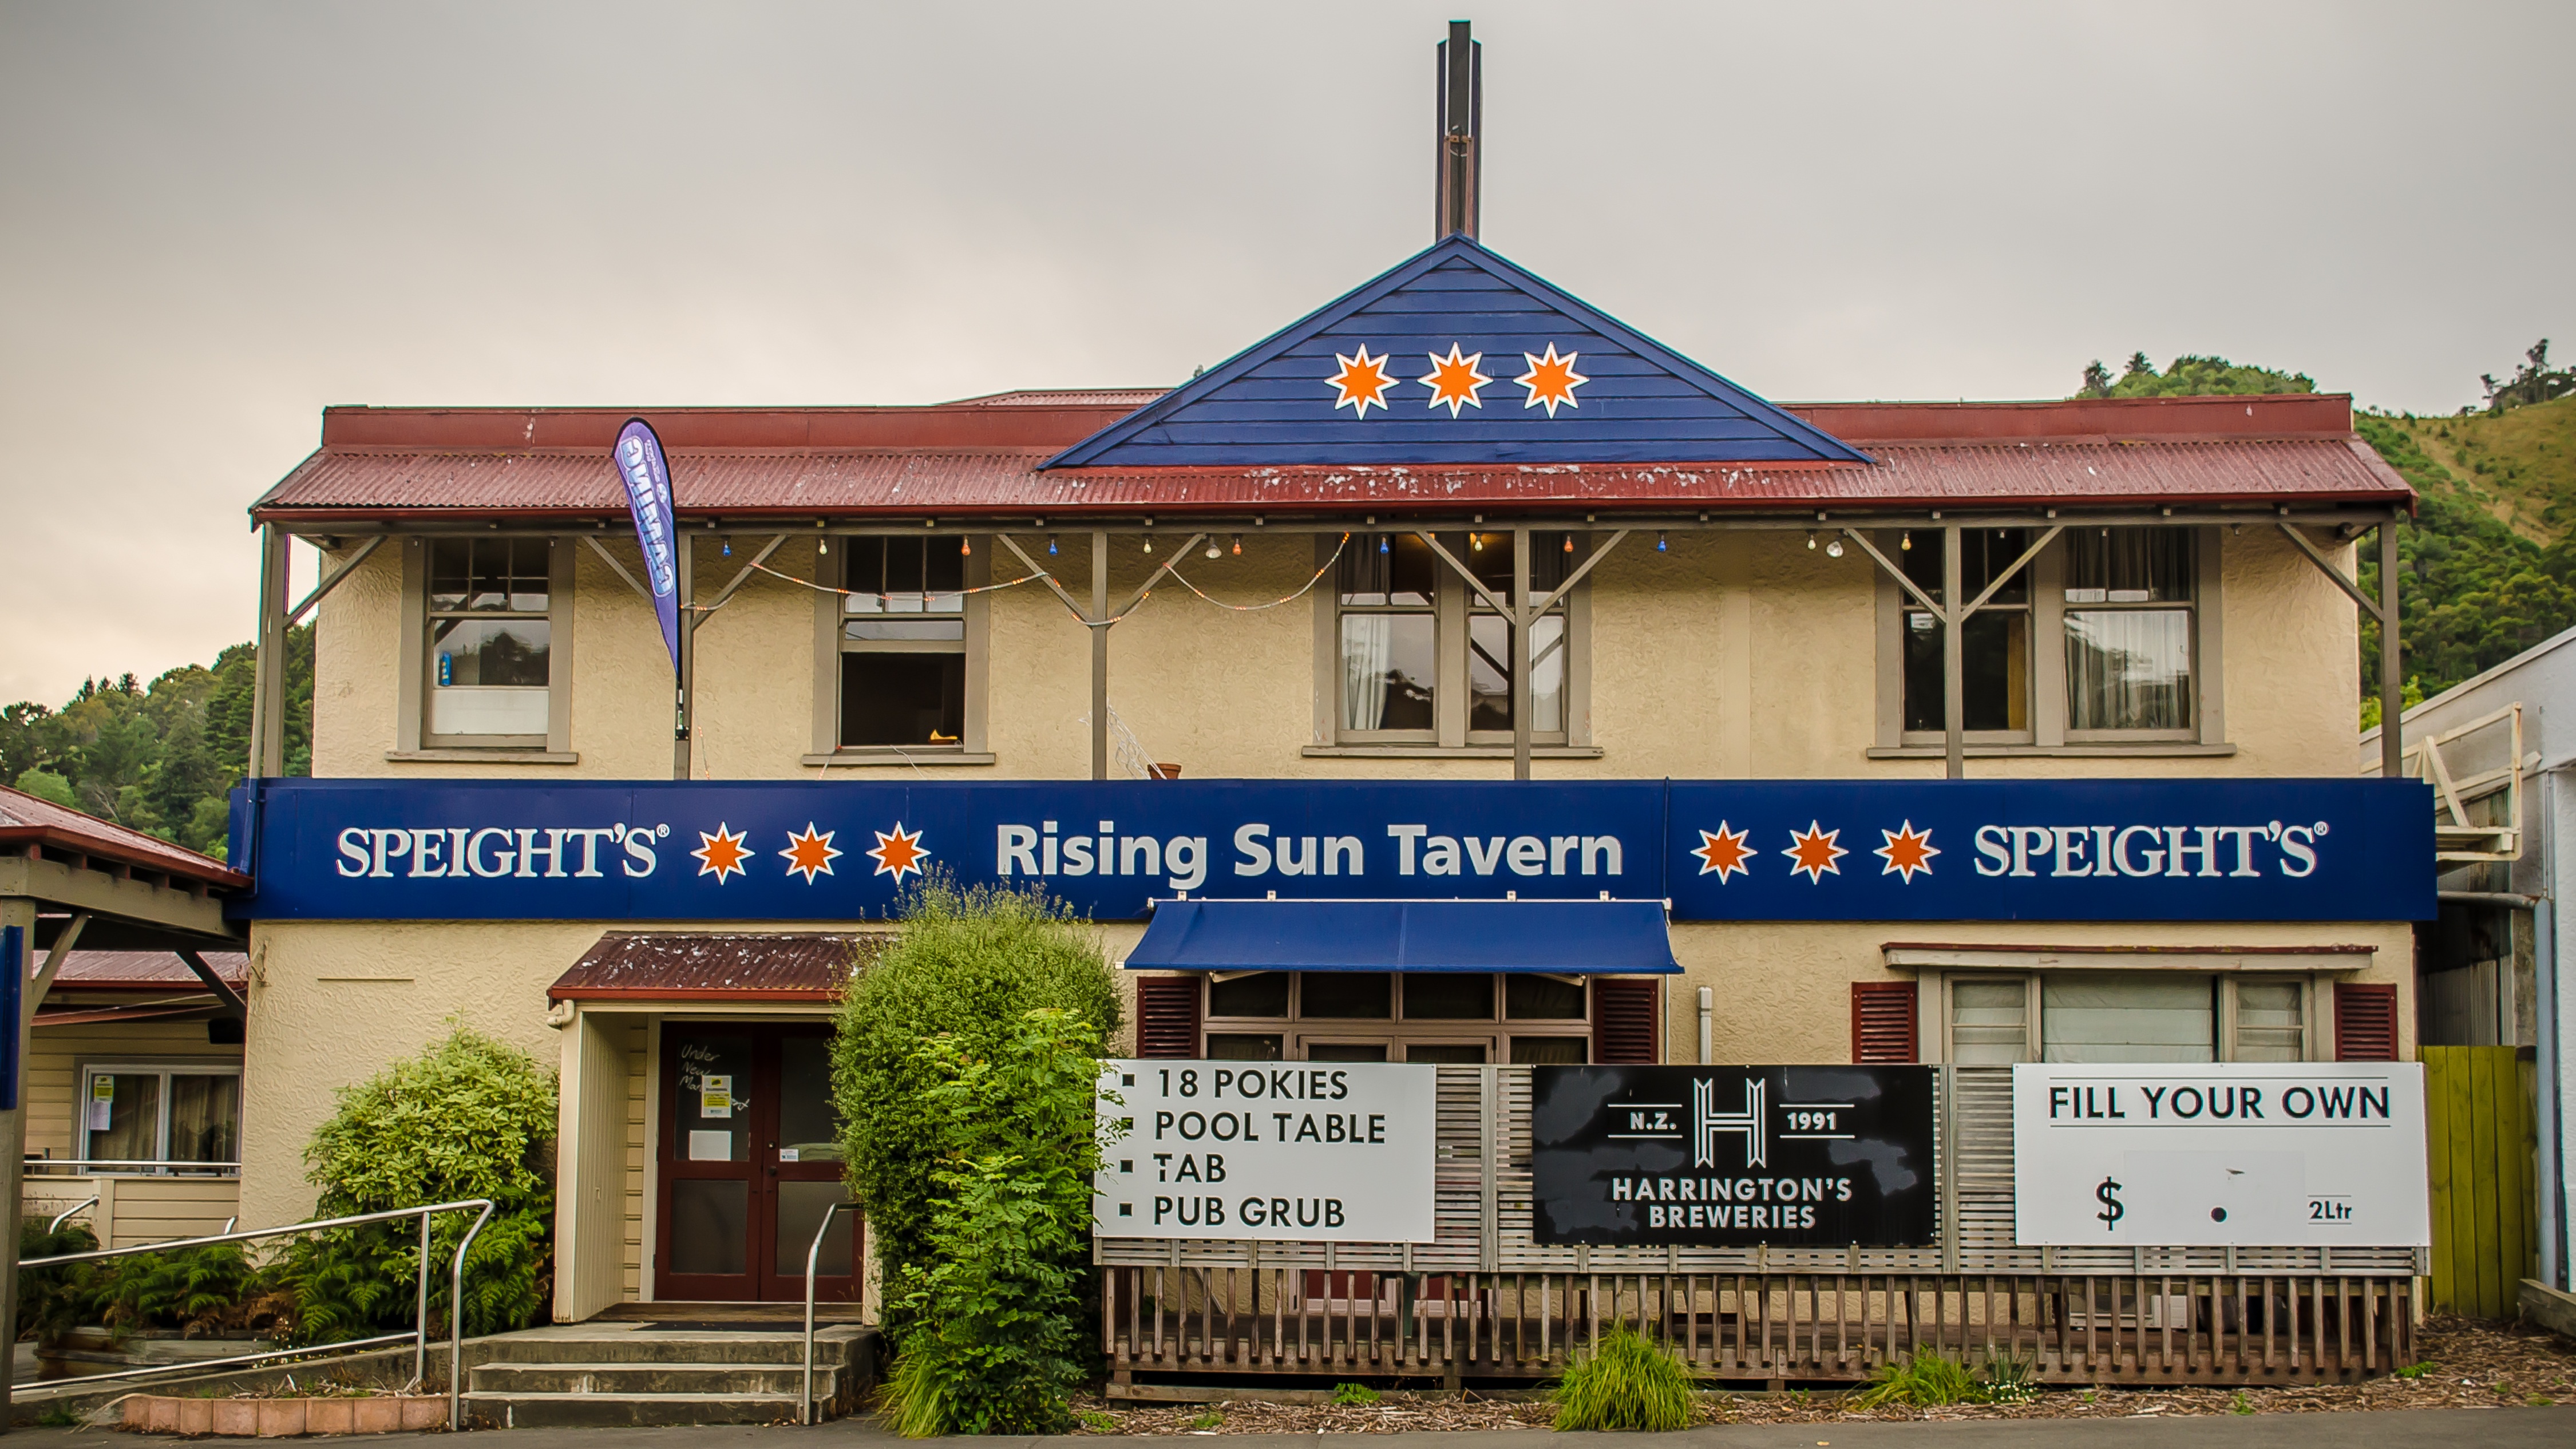
architecture, structure, town, view, building, restaurant, city, urban, sign, construction, business, buildings, new zealand, cities, real estate, ceilings